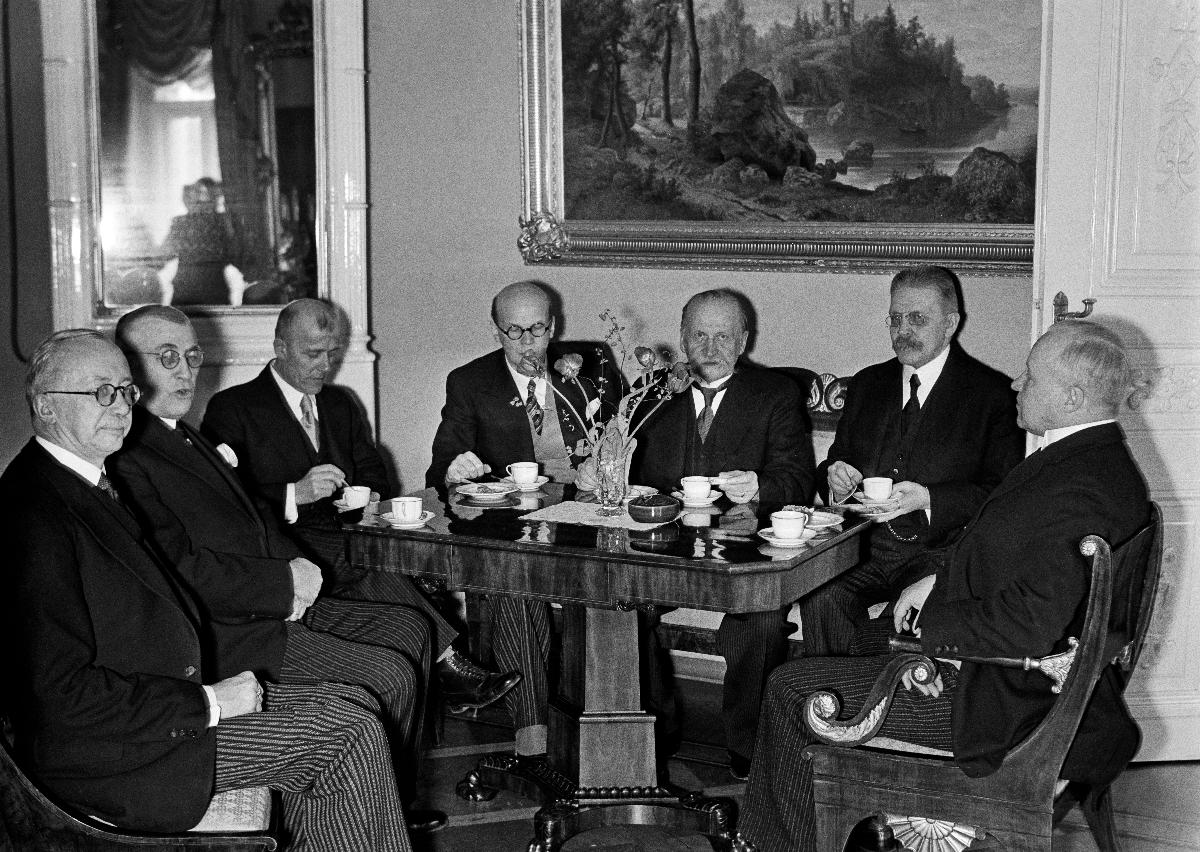
Presidentti Kyösti Kallion syntymäpäivät
President Kyösti Kallios födelsedag; President Kyösti Kallio's Birthday
sisällön kuvaus: Presidentti Kyösti Kallion 65-vuotispäivät 10.4.1938. Hallituksen jäsenet onnittelemassa presidenttiä. Vasemmalta oikealle: Ministerit Rudolf Holsti, Hannes Ryömä, Uuno Hannula, Urho Kekkonen, presidentti Kyösti Kallio sekä pääministeri A. K. Cajander ja ministeri Väinö Tanner. content description: President Kyösti Kallio's 65th Birthday 10.4.1938. Members of the Government congratulate President Kallio. From left to right: Ministers Rudolf Holsti, Hannes Ryömä, Uuno Hannula, Urho Kekkonen, President Kyösti Kallio and Prime Minister A. K. Cajander and minister Väinö Tanner. innehållsbeskrivning: President Kyösti Kallios 65-årsdag 10.4.1938.  Regeringens medlemmar uppvaktar president Kallio. Från vänster till höger: Ministrarna Rudolf Holsti, Hannes Ryömä, Uuno Hannula, Urho Kekkonen, president Kyösti Kallio samt statsminister A. K. Cajander och ministeri Väinö Tanner.
Kuvaaja: Sundström, Hugo, kuvaaja
Vuosi: 1938
Paikka: Suomi, Uusimaa, Helsinki
Aiheet: Cajander, Aimo; Hannula, Uuno; Holsti, Rudolf; Kallio, Kyösti; Kekkonen, Urho Kaleva; Ryömä, Hannes; Tanner, Väinö; HBL; presidentit; syntymäpäivät; ministerit; hallitukset (valtiot); presidents; birthdays; ministers; governments; governments (countries); presidenter; födelsedagar; ministrar; regeringen; regeringar